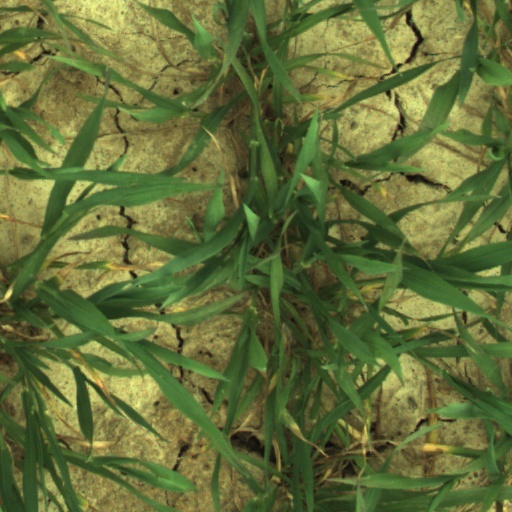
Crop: wheat